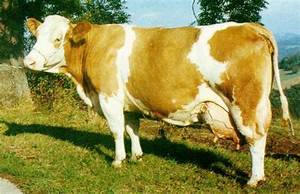
Label: cow